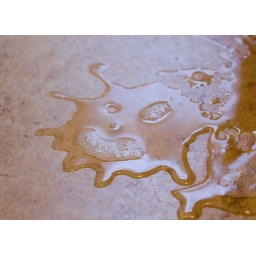
The face in the water